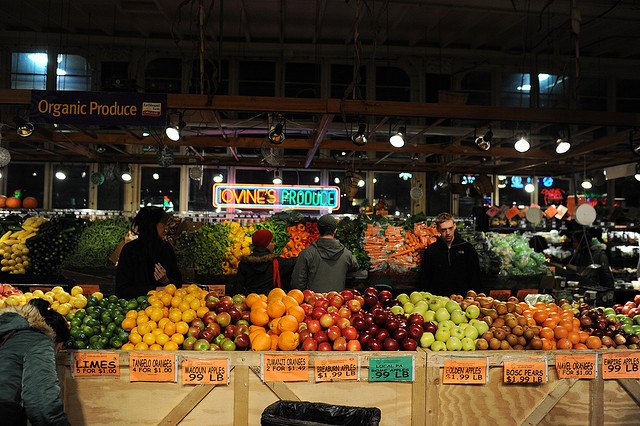
user: Given an image and a question. Answer the question in a short answer. Question: What vitamins do you get from this fruit? Short Answer:
assistant: vitamin c